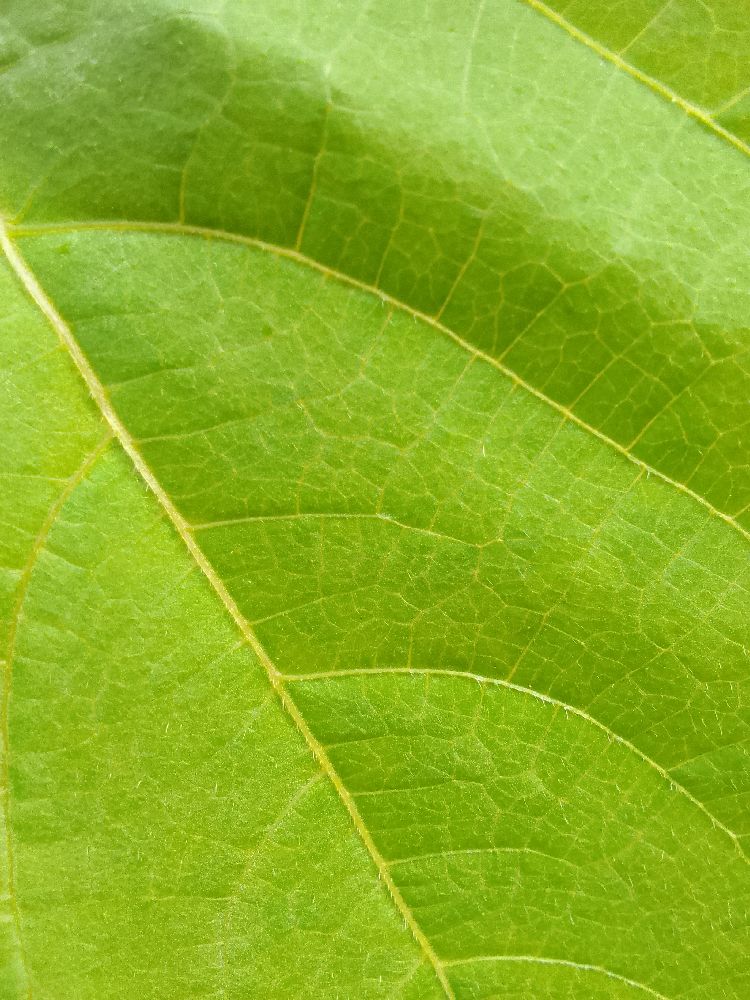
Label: healthy